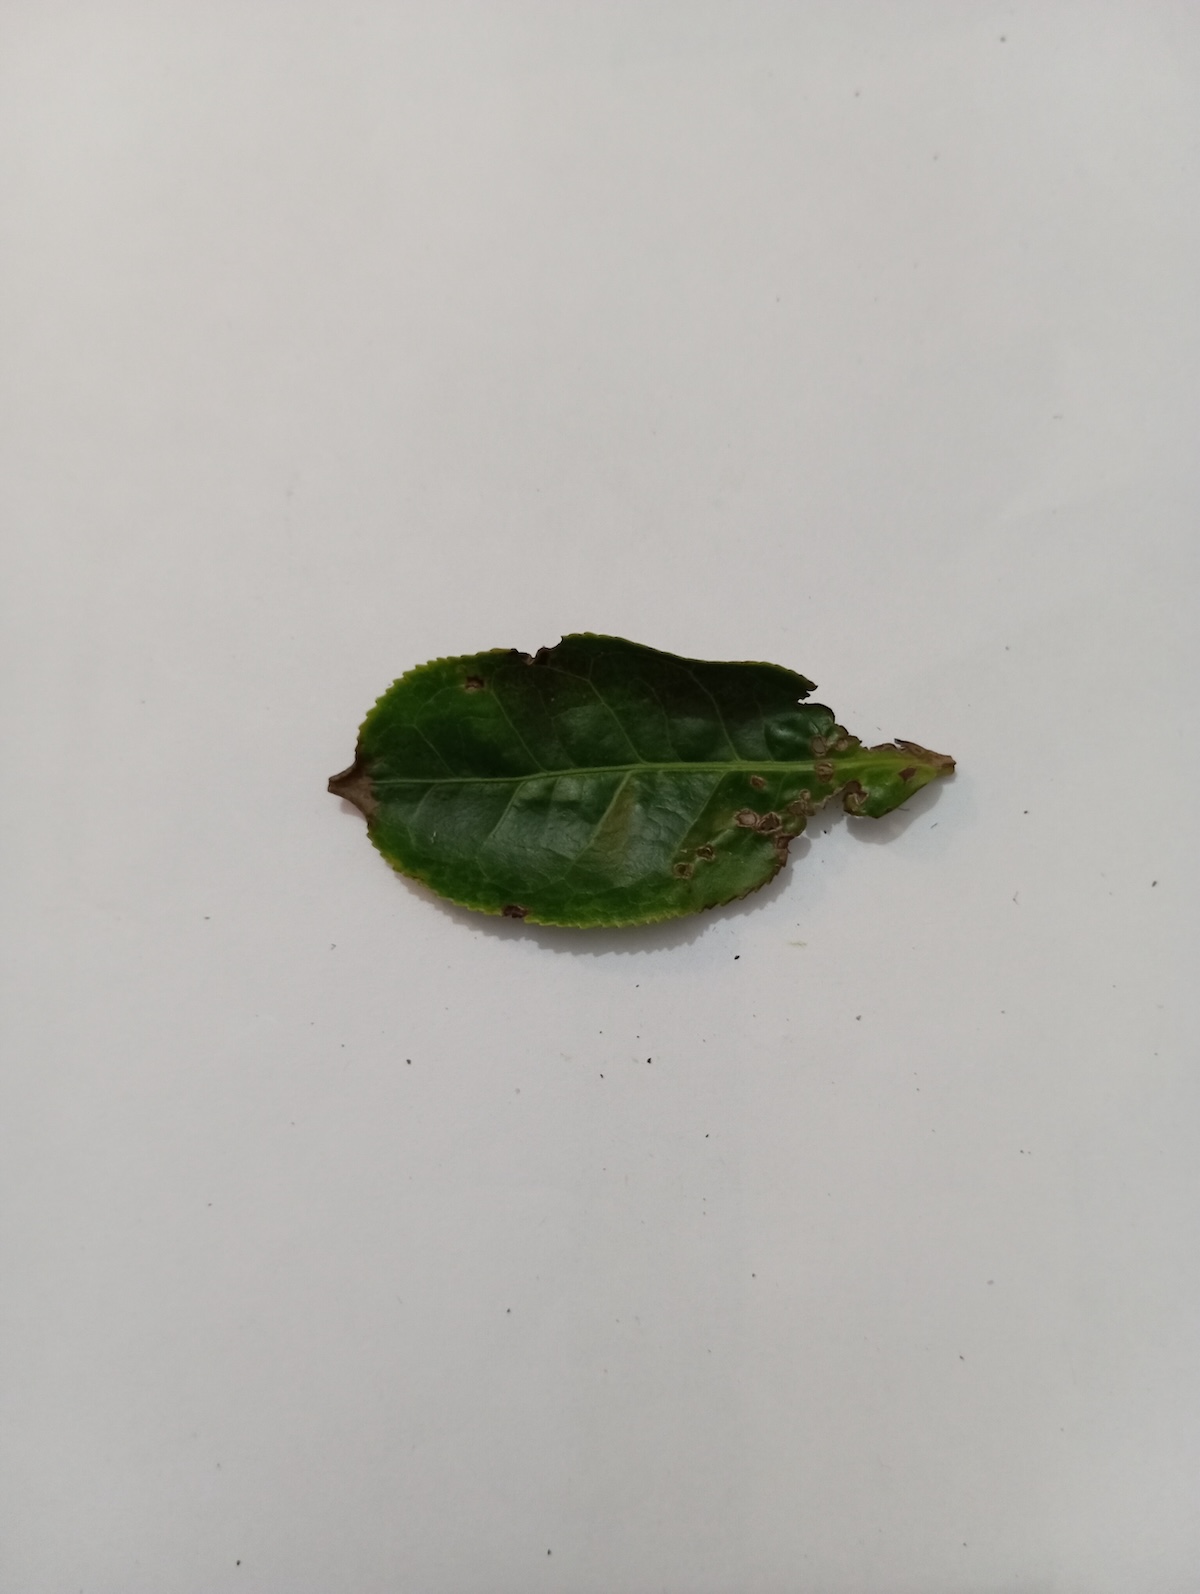
Label: Green mirid bug